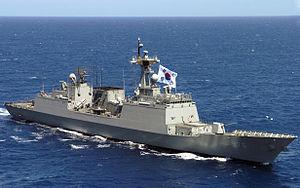
Les Forces armées de la République de Corée sont les forces militaires de la Corée du Sud. Elles sont responsables du maintien de la souveraineté et l'intégrité territoriale du pays, mais sont souvent engagées dans des opérations humanitaires et de secours aux sinistrés à l'échelle nationale. Plus récemment, tout en reconnaissant son rôle et ses responsabilités en tant que 15ᵉ puissance économique mondiale en termes de PIB, la Corée du Sud a participé à diverses opérations de maintien de la paix et d'opérations antiterroristes.
La classe Chungmugong Yi Sun-sin est une série de 6 destroyers de conception sud-coréenne dont le design de la coque a été acheté sous licence à l'allemand IABG. Construites dans les chantiers de Hyundai Heavy Industries, il s'agit d'unités multirôle servant en haute-mer dans la Marine de la République de Corée. Le premier navire de la classe, le Chungmugong Yi Sun-sin, a été mis en service en 2003. Il a été suivi par cinq autres unités de la même classe à raison d'un navire par an.
La Combined Task Force 151 ou CTF-151 ou Combined Task Force One Five One est une force opérationnelle navale basée sur une coalition multinationale opérationnelle, force créée en réponse aux attaques pirates autour de la Corne de l'Afrique.
Cette liste des navires de la marine de la République de Corée inclut les bâtiments en service en 2011 ou à venir.